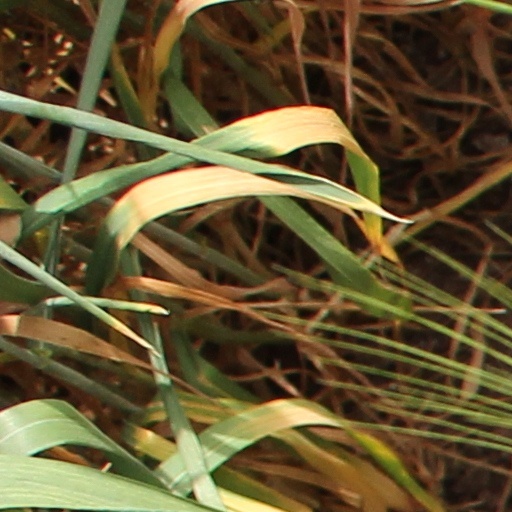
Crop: wheat